Richard Eve

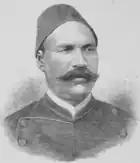
Eve defended Ahmed 'Urabi in 1882

Eve was born in Bromsgrove Street in Kidderminster, the youngest son of Ann and John Eve, the foreman in a local carpet factory. After leaving school Eve was articled to a solicitors' office in Leamington Spa in 1846; here he was initiated into Guy’s Lodge No. 556 (now No. 395) in 1854, becoming Master of the lodge in 1861. He joined Brecknock Lodge No. 936 (now No. 651) in Brecon in Wales in 1861 during a short period there. He set up his own small solicitor's office in Aldershot at the time the British Army was rapidly expanding its presence in the area. Here he joined Panmure Lodge No 723. Over the next 15 years his Aldershot legal practice expanded greatly and he became a prominent local citizen, entering politics and serving on various local authorities and becoming Lord of the Manor of Farnborough in Hampshire and a County Councillor for Hampshire.